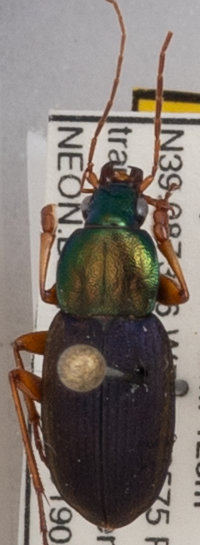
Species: Chlaenius emarginatus
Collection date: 2019-05-21
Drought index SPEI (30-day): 0.8
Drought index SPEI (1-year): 2.09
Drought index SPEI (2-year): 2.09